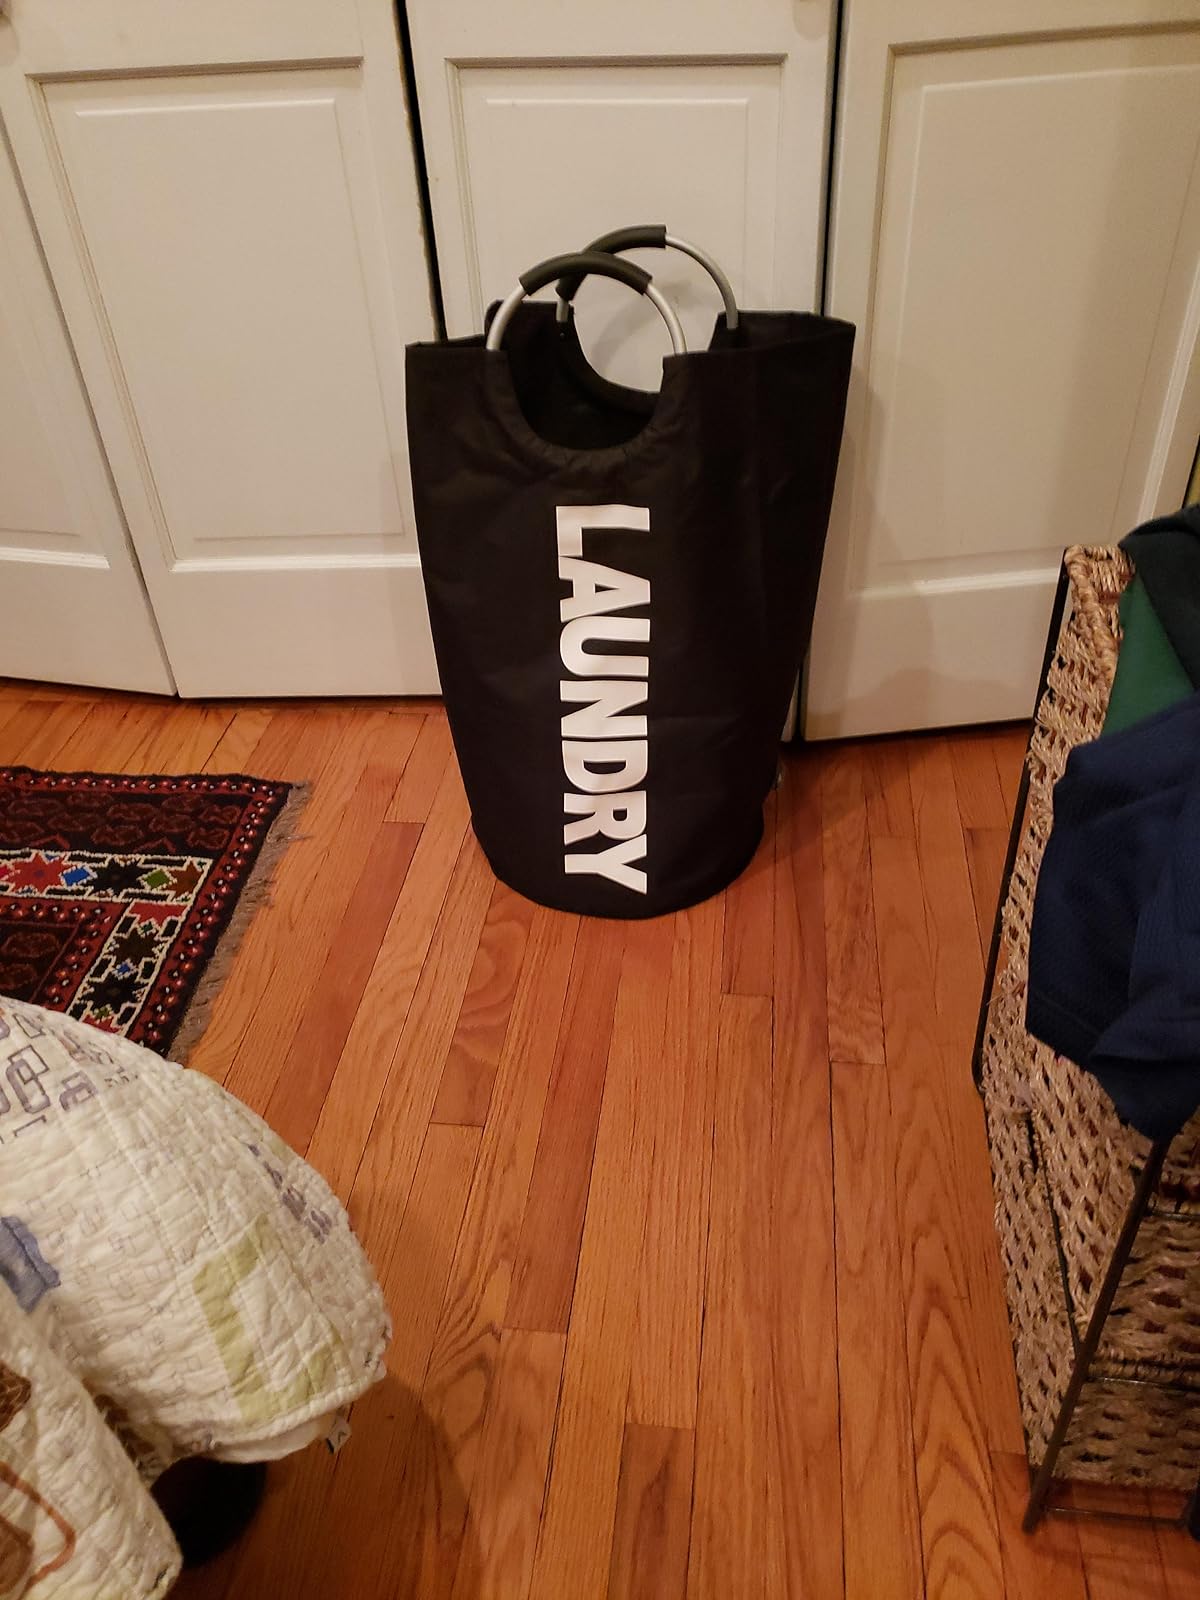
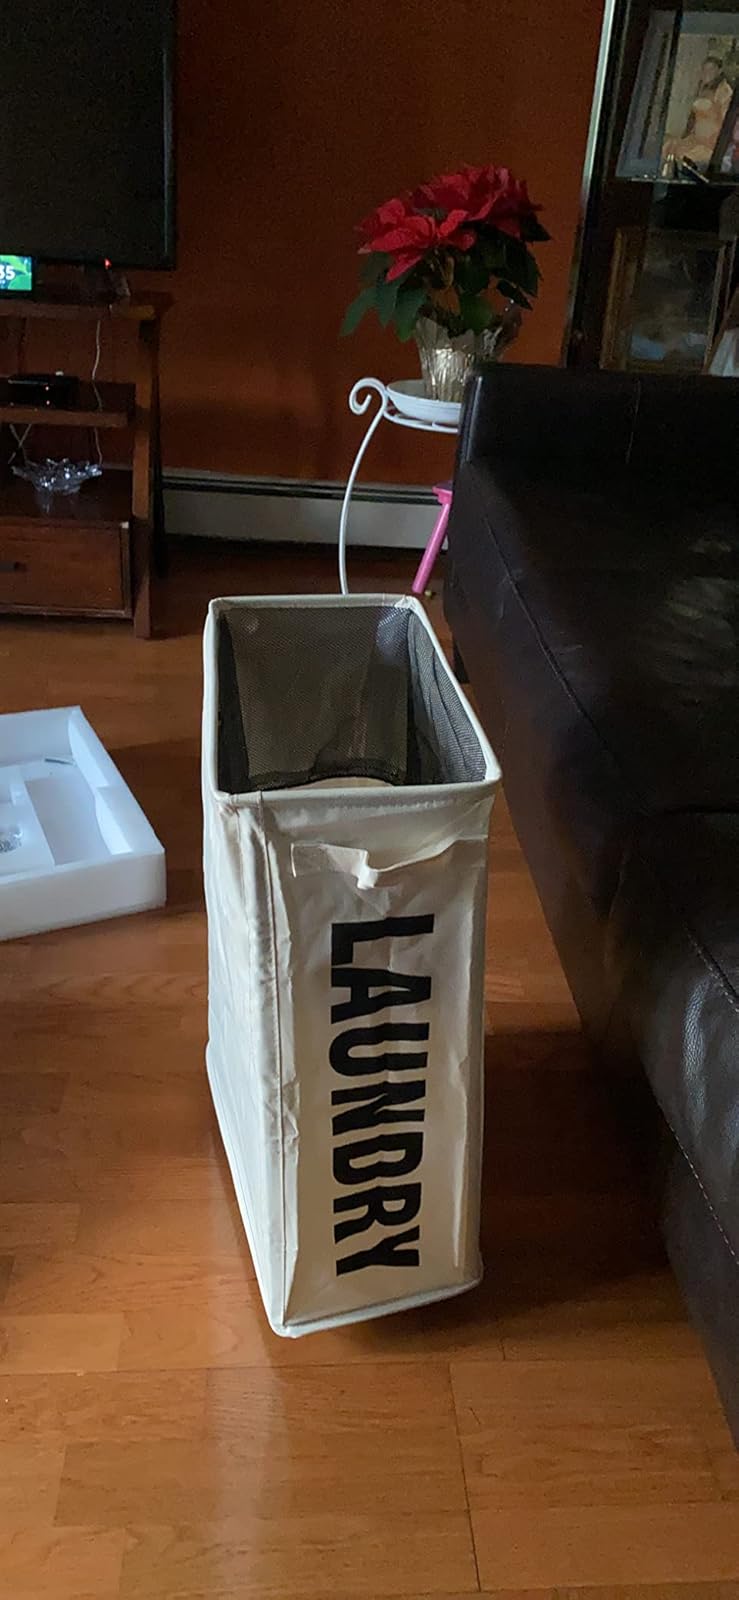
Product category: items_hamper
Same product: no